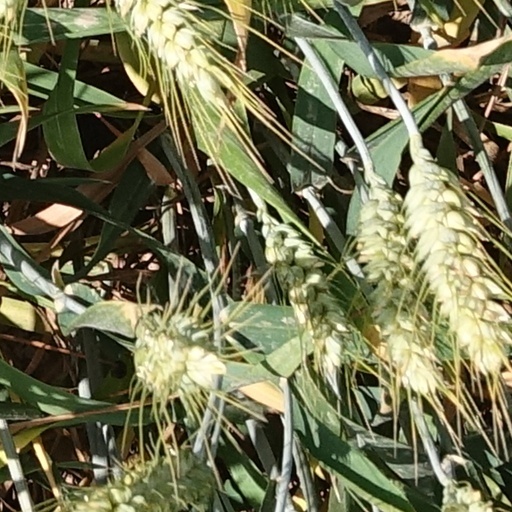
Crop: wheat